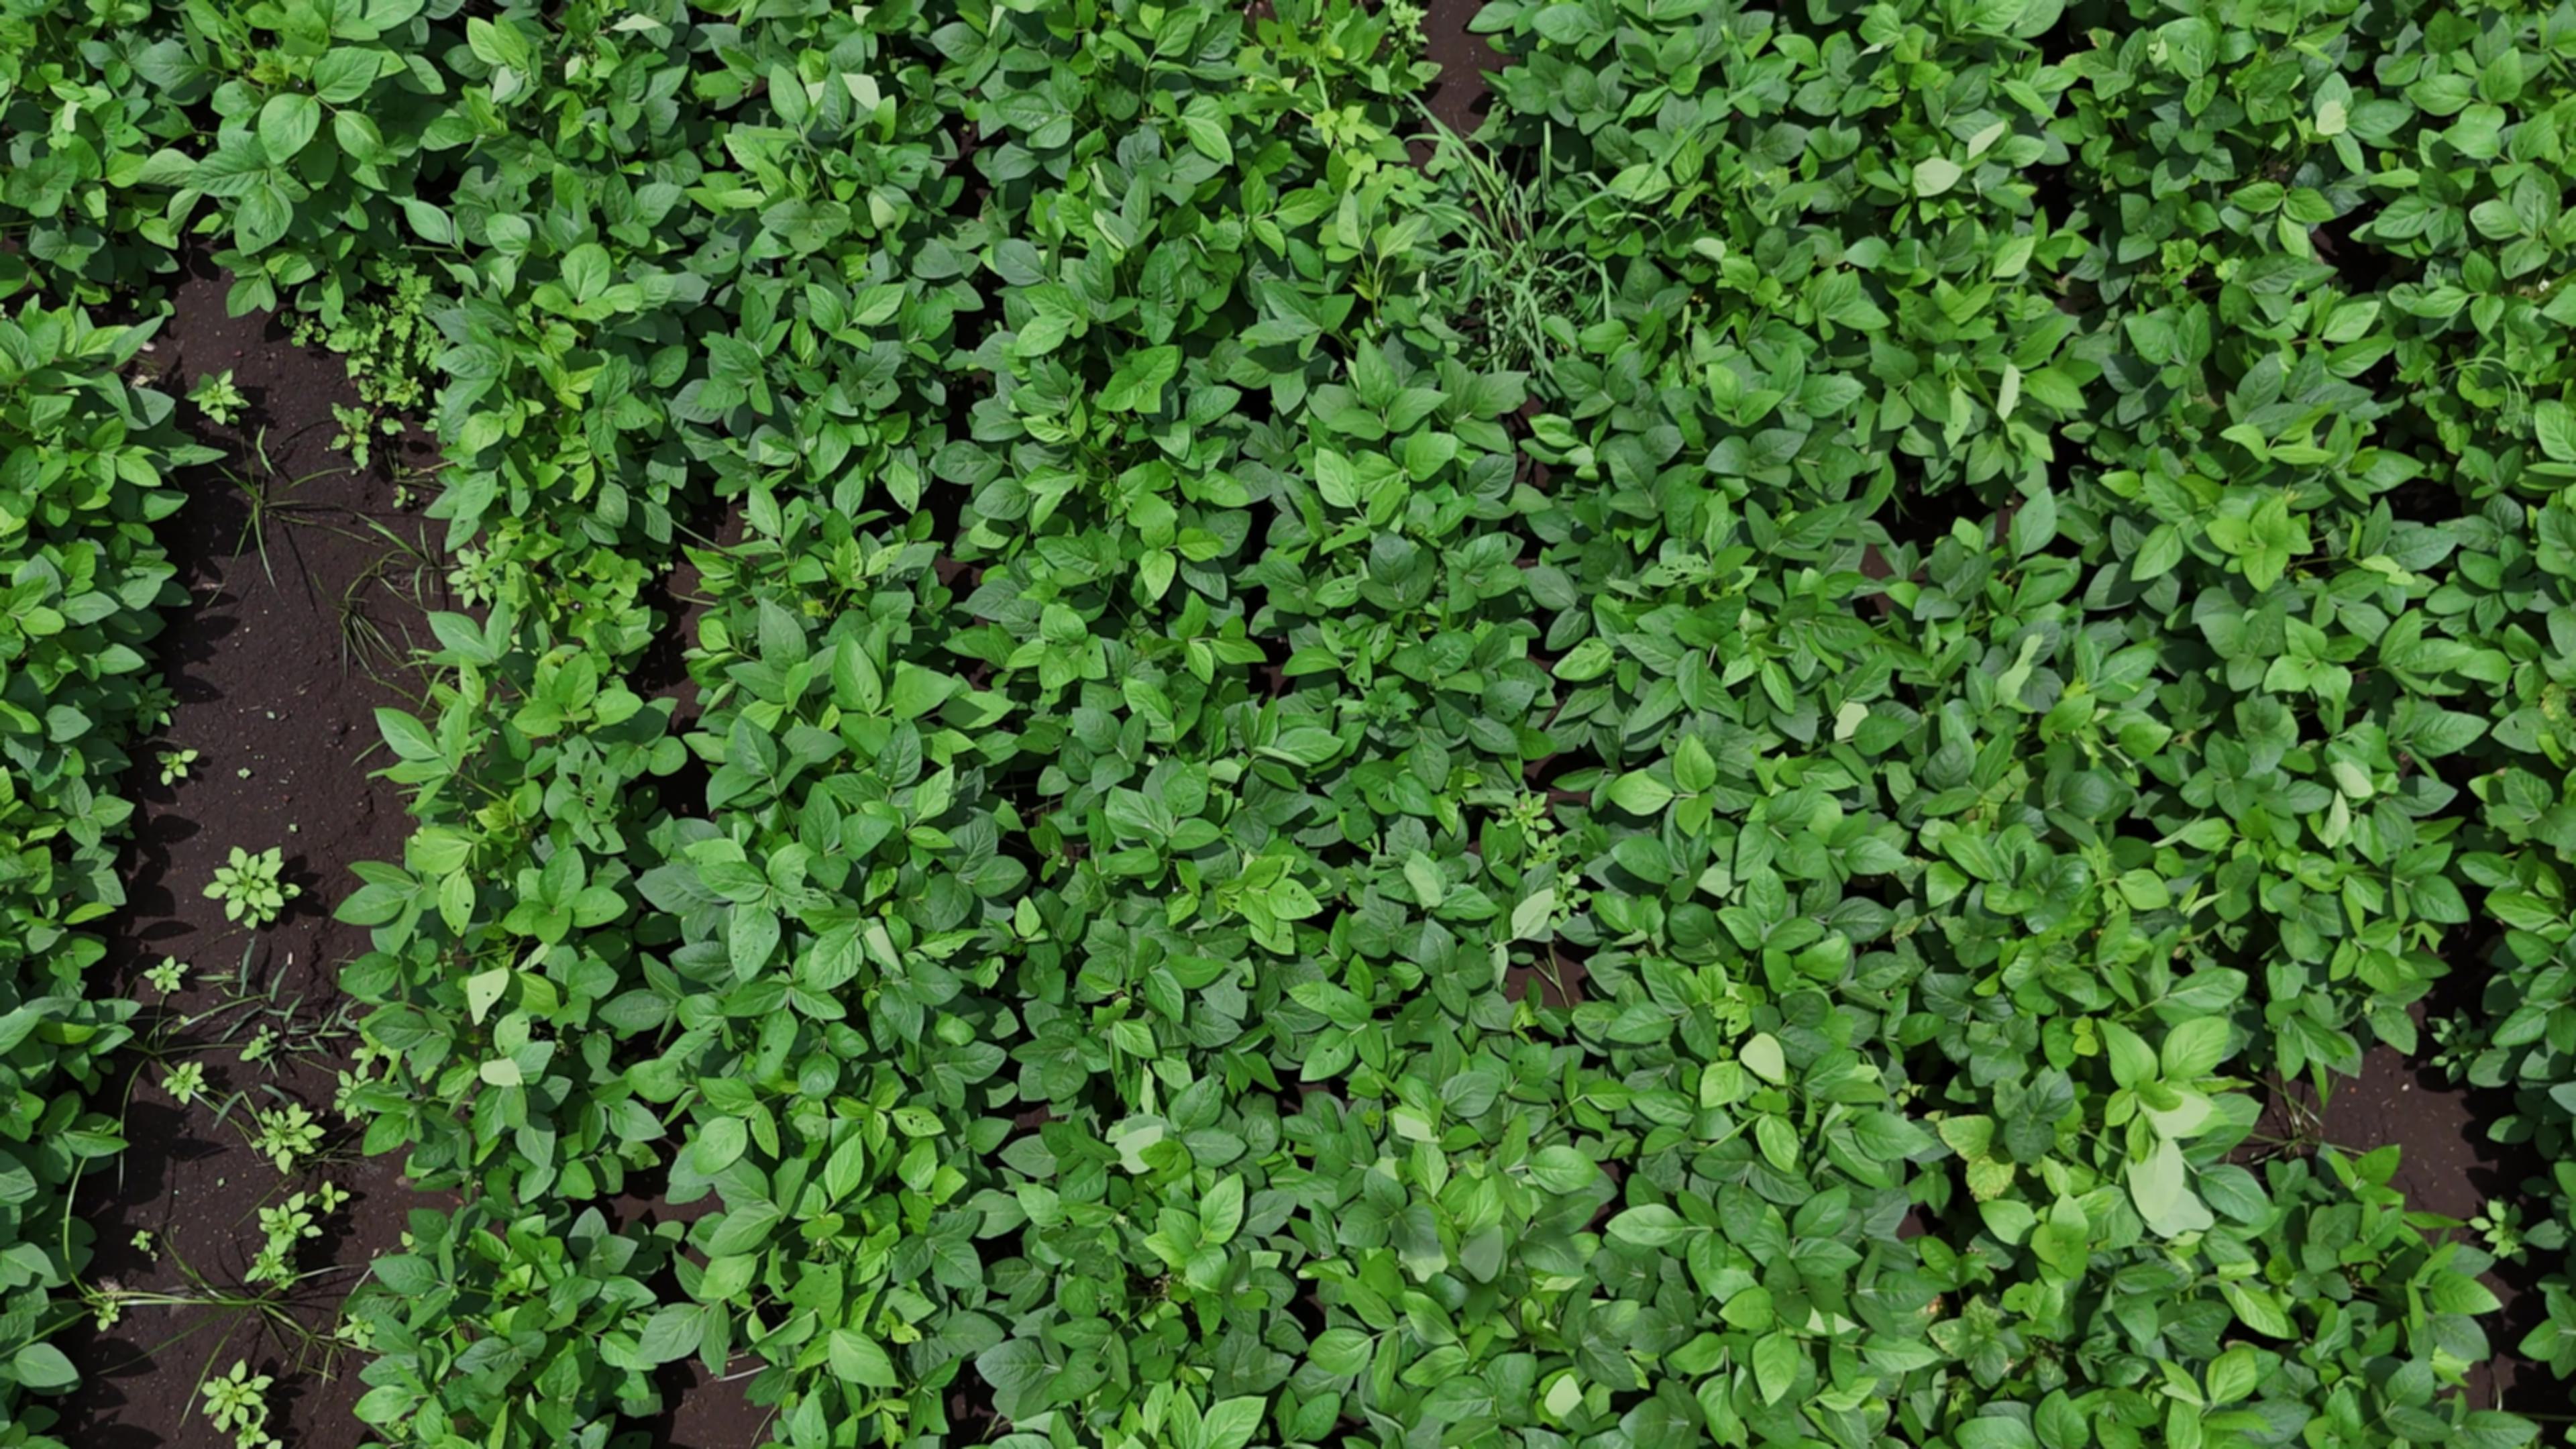
Label: Healthy